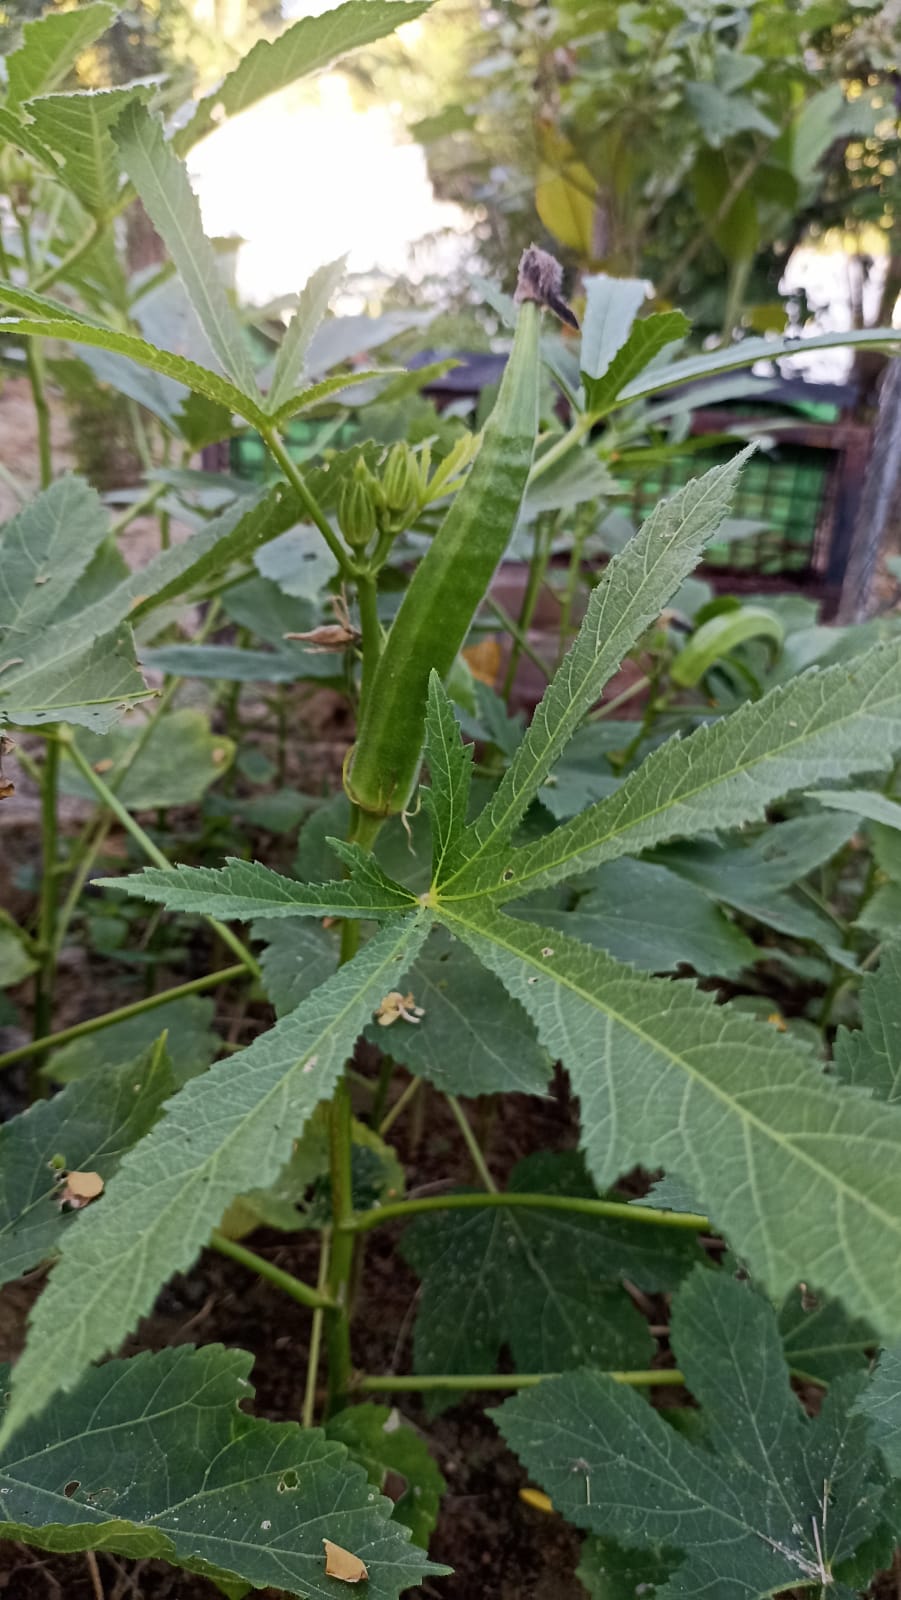
Label: Mature